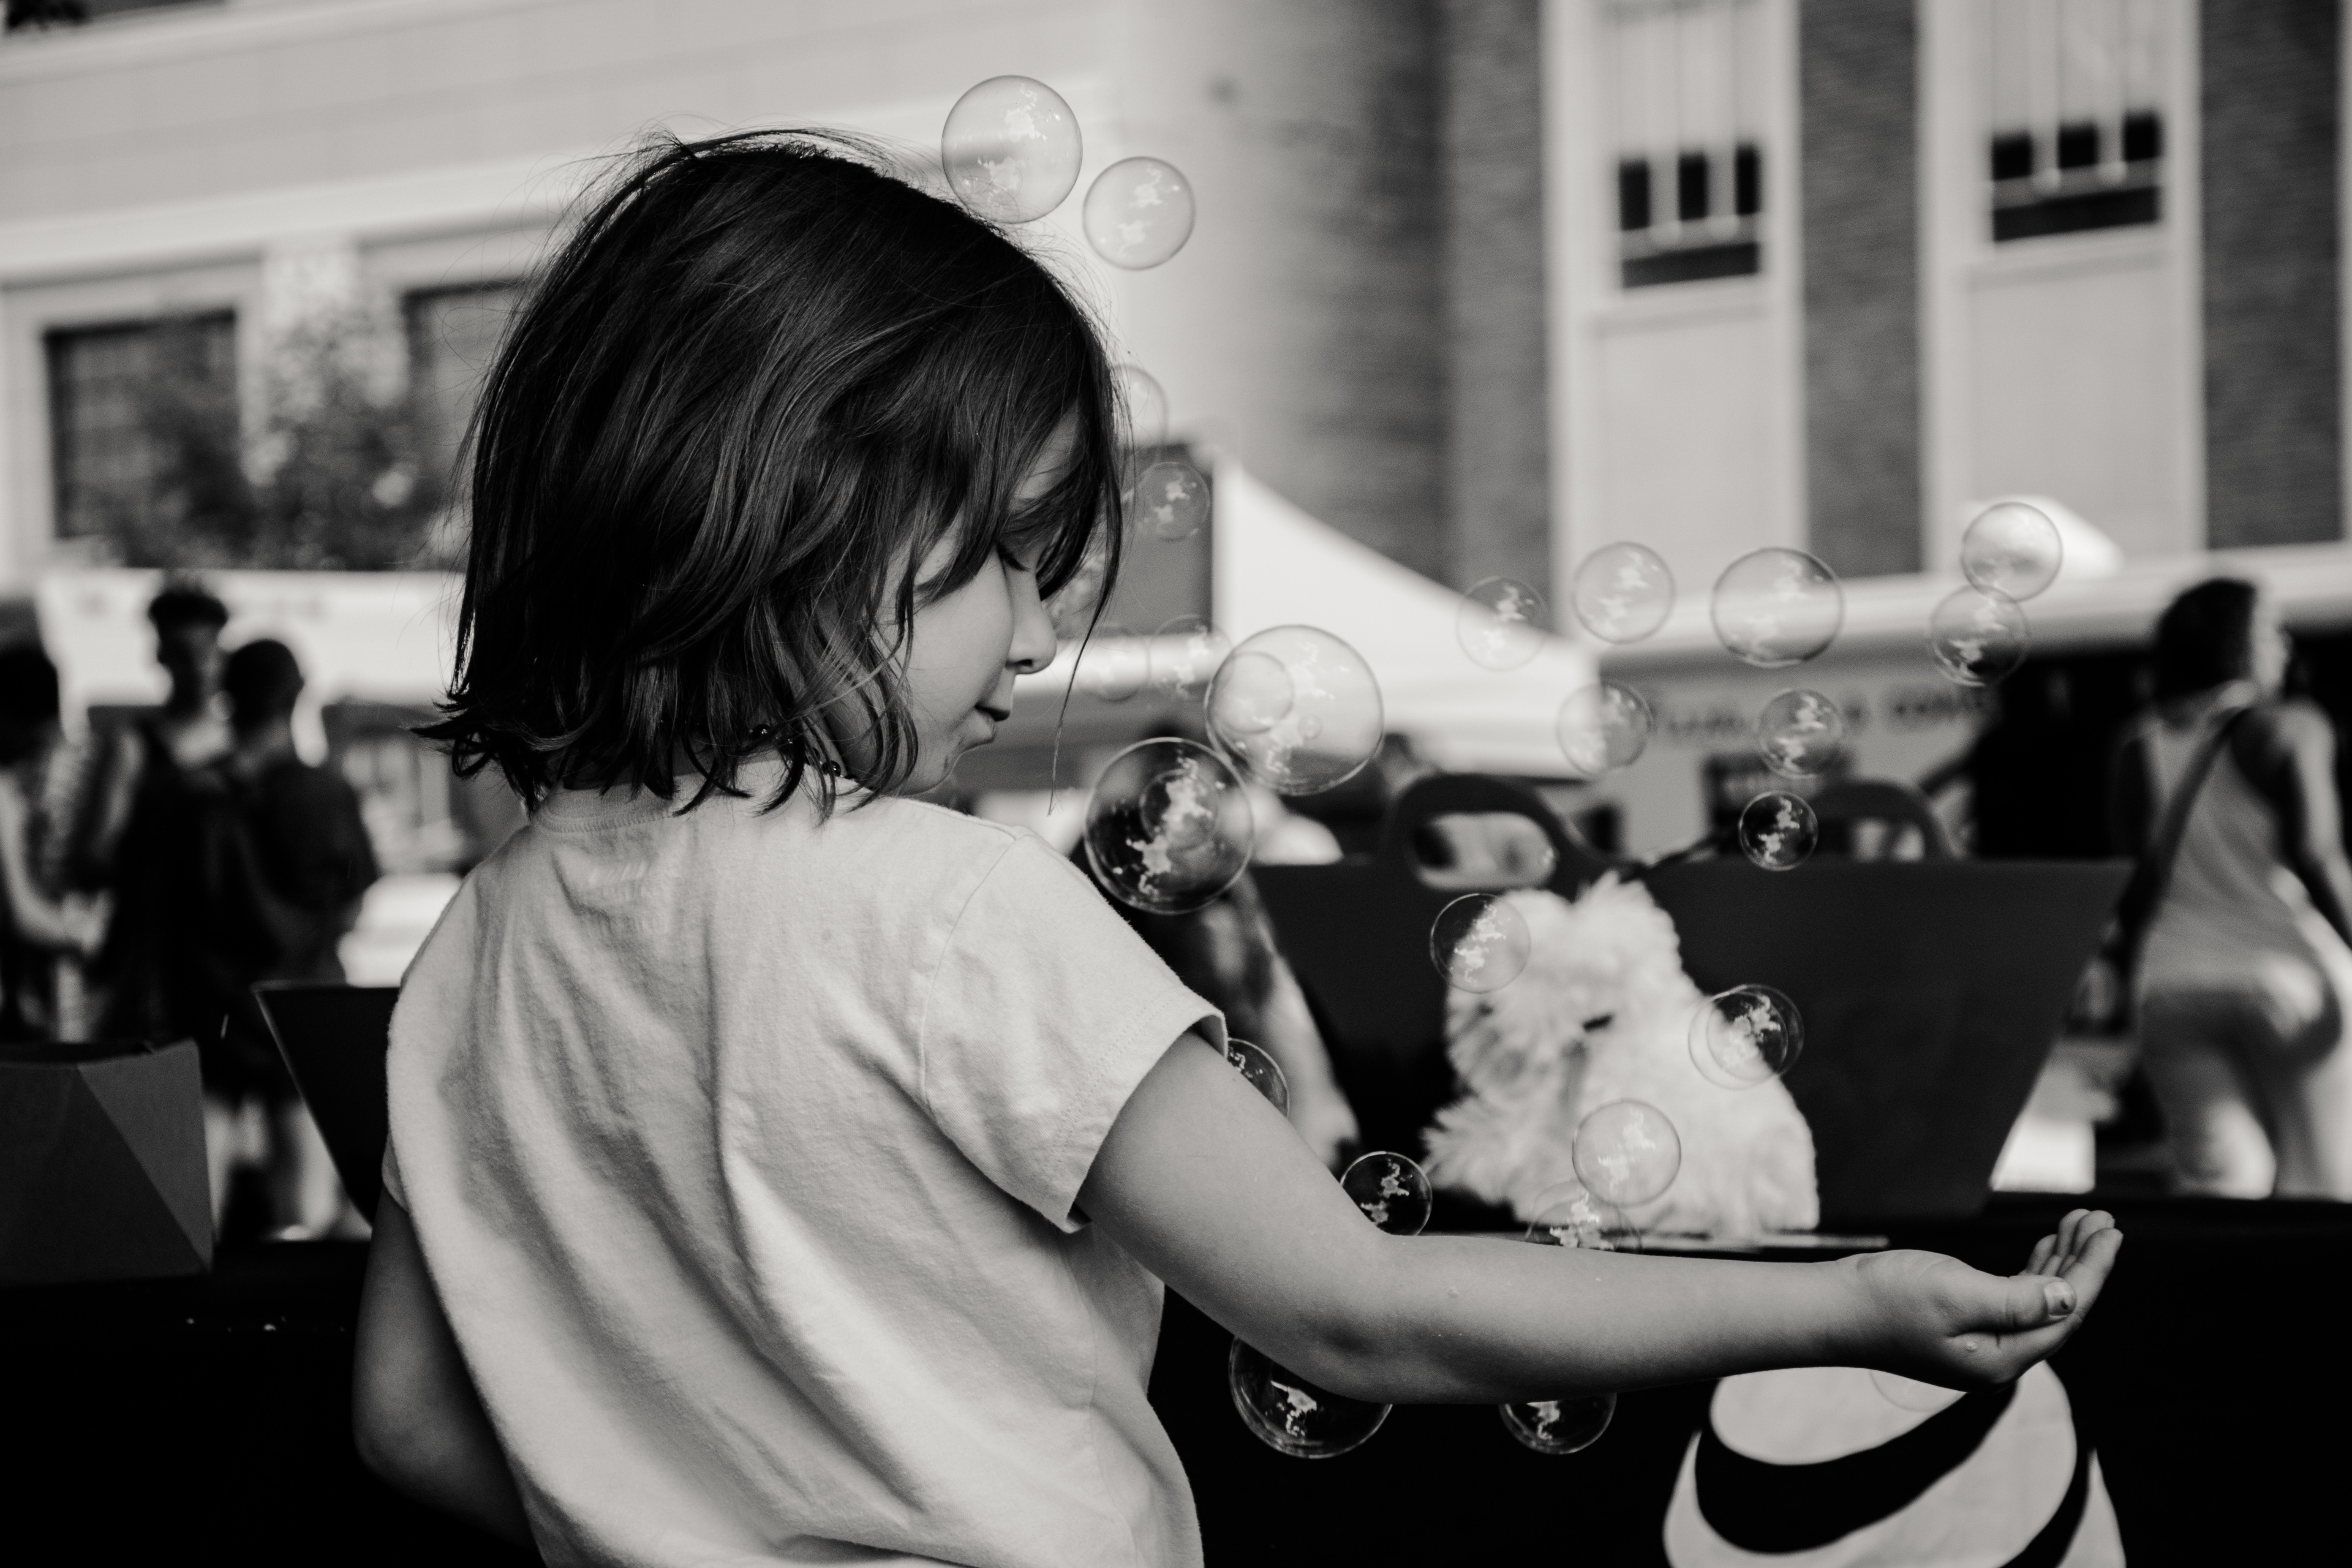
photograph, white, black and white, monochrome, black, people, monochrome photography, snapshot, child, photography, street, fun, crowd, hand, event, style